Weverton (footballer, born 1987)

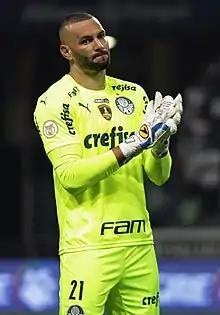
Weverton playing for Palmeiras in 2022

Weverton Pereira da Silva (born 13 December 1987), simply known as Weverton, is a Brazilian professional footballer who plays as a goalkeeper for Palmeiras and the Brazil national team.